Yung Shue Long

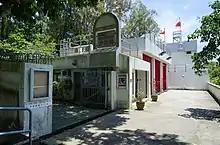
Lamma Fire Station in Yung Shue Long Old Village.

Yung Shue Long is a village located in the area of Yung Shue Wan on the North side of Lamma Island, the third largest island in the territory of Hong Kong.